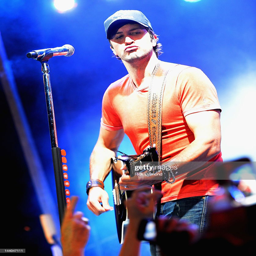
country artist performs during the block party .